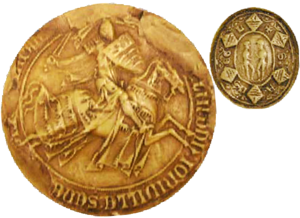
cf le titre.
Anseau de Joinville est le fils de Jean de Joinville, le chroniqueur de Saint Louis. Il devient sire de Joinville en 1317 et maréchal de France en 1339.